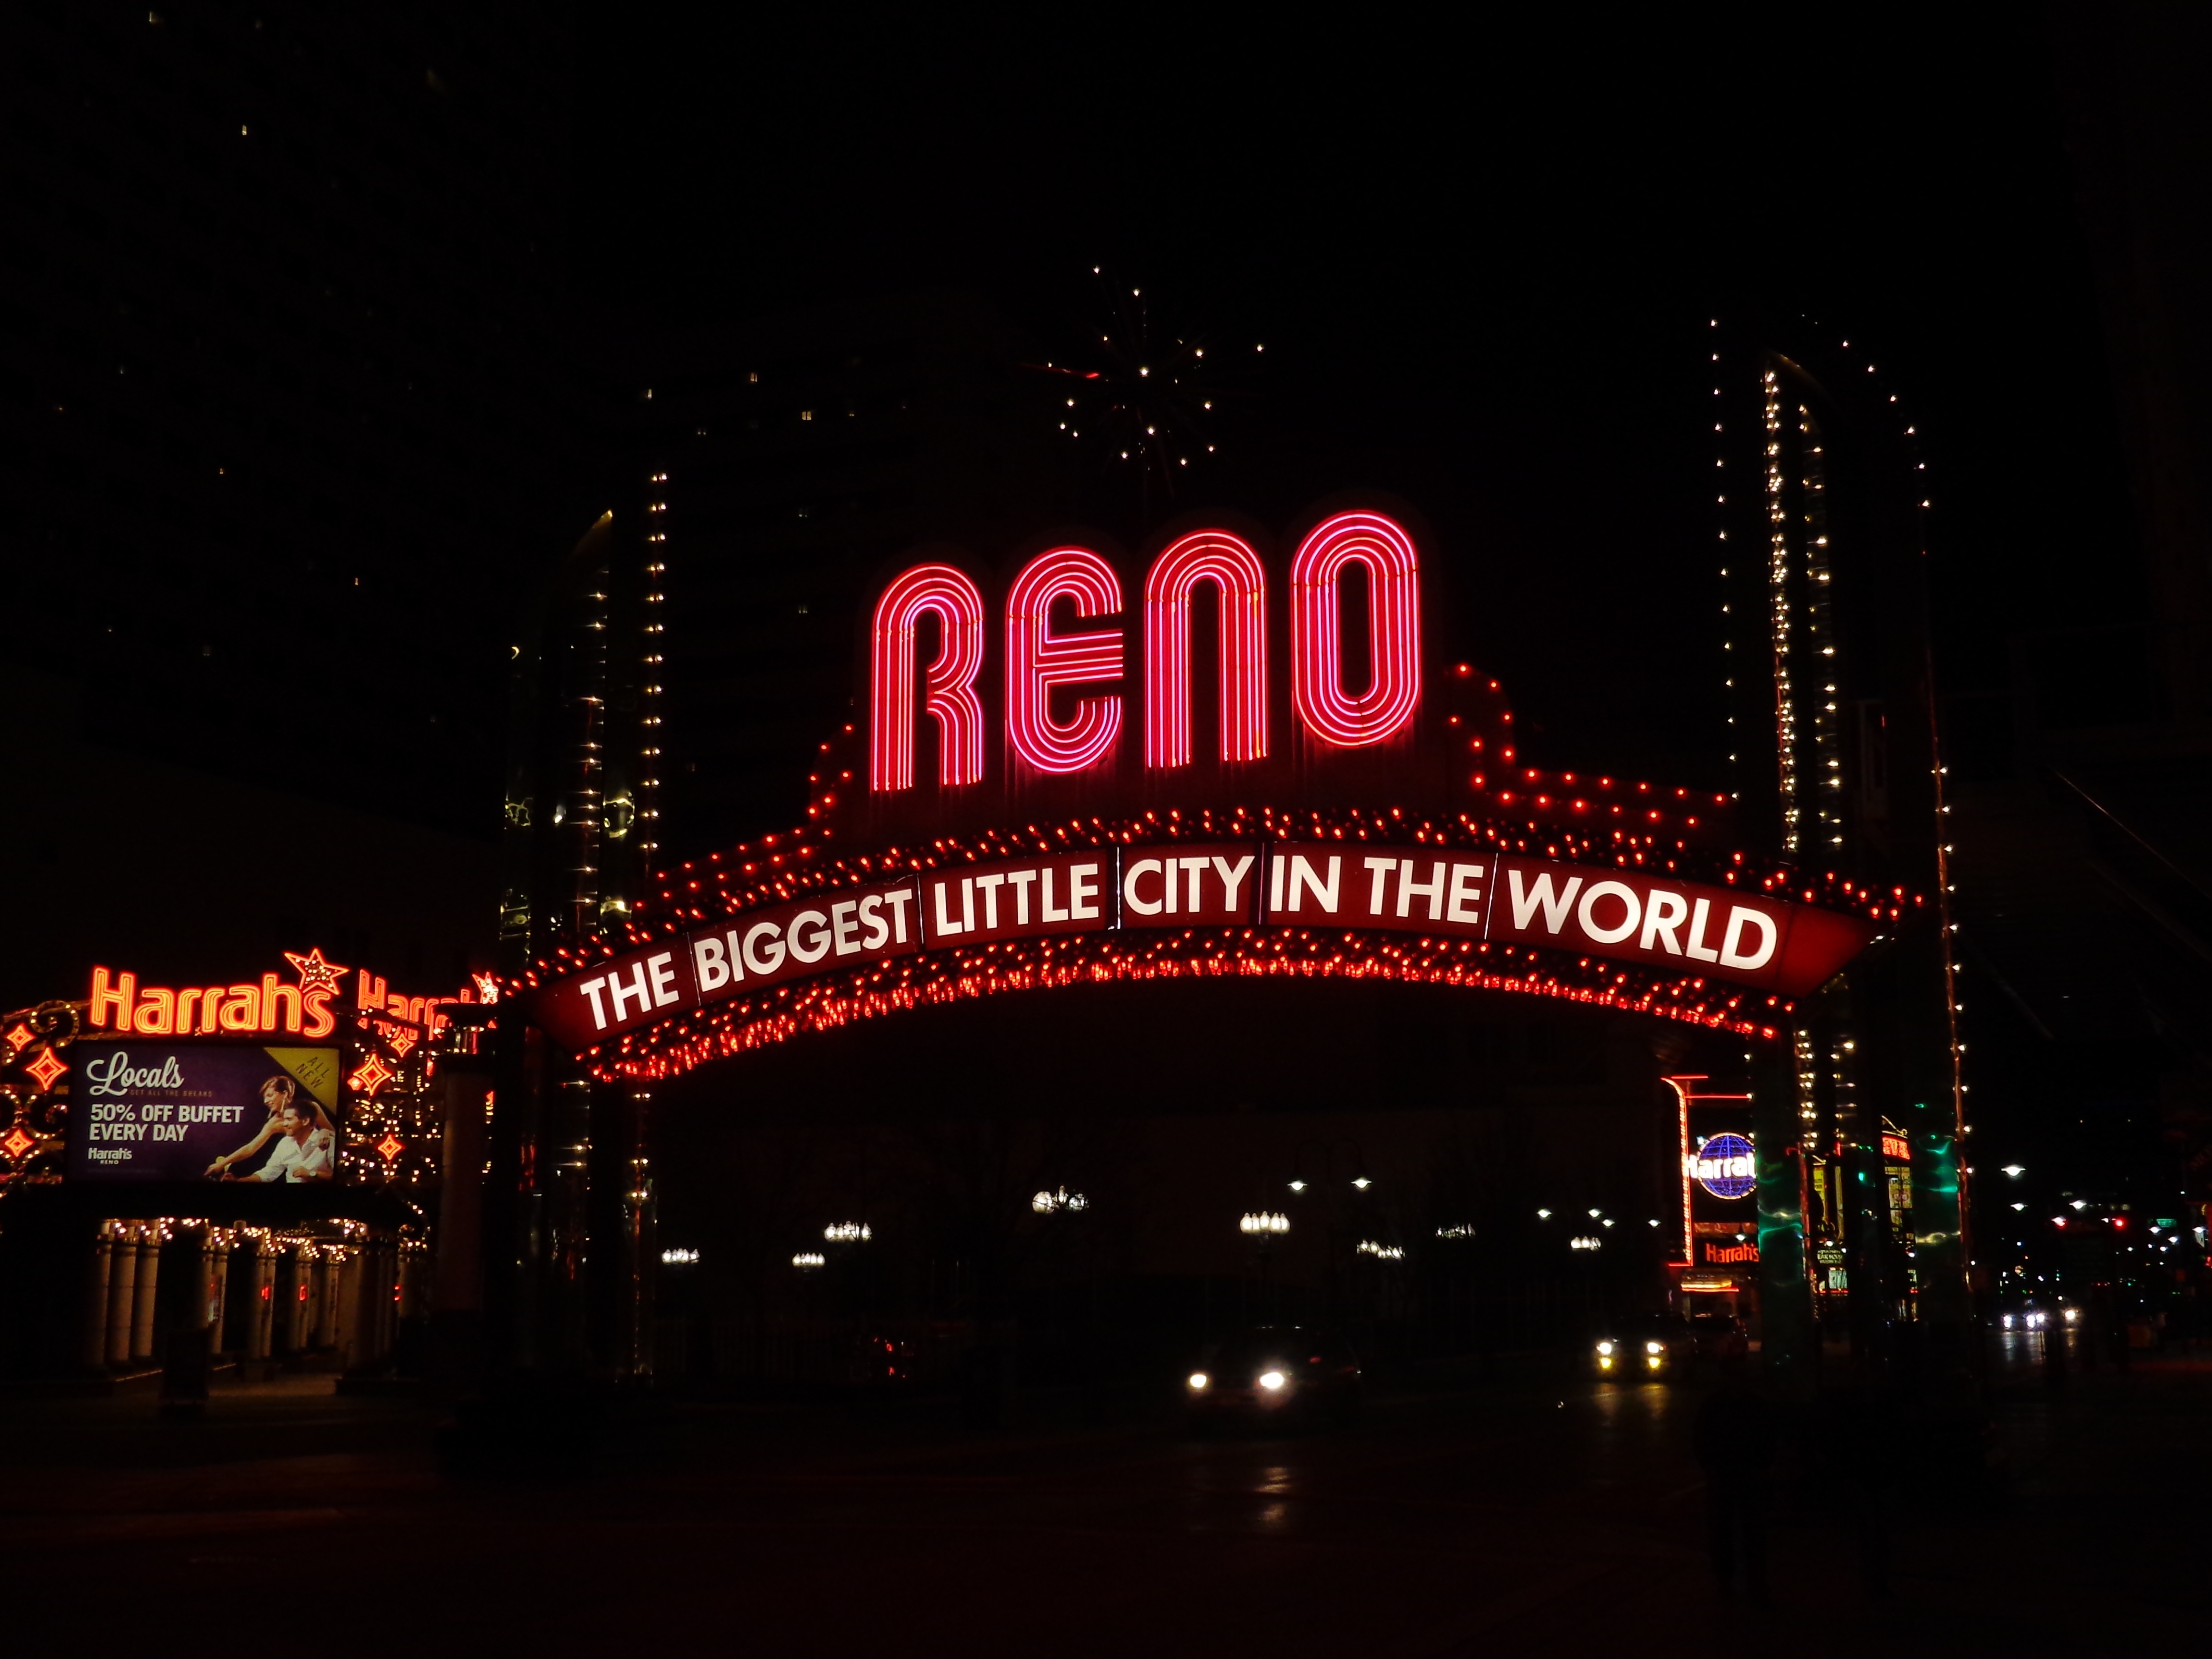
outdoor, architecture, street, night, town, building, city, downtown, tourist, travel, sign, scenic, usa, america, landmark, facade, sightseeing, exterior, attraction, tourism, lights, fireworks, place, location, hotel, famous, nevada, casino, gambling, reno, destination